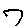
Label: 7